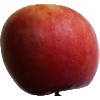
Label: apple_crimson_snow